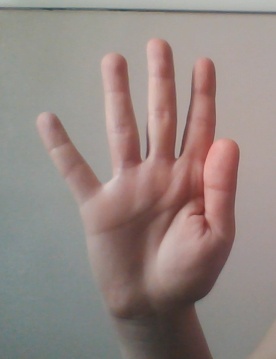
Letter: sheen